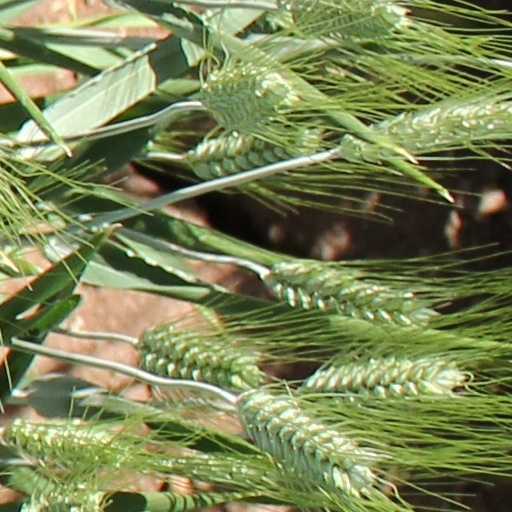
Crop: wheat